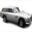
Label: automobile